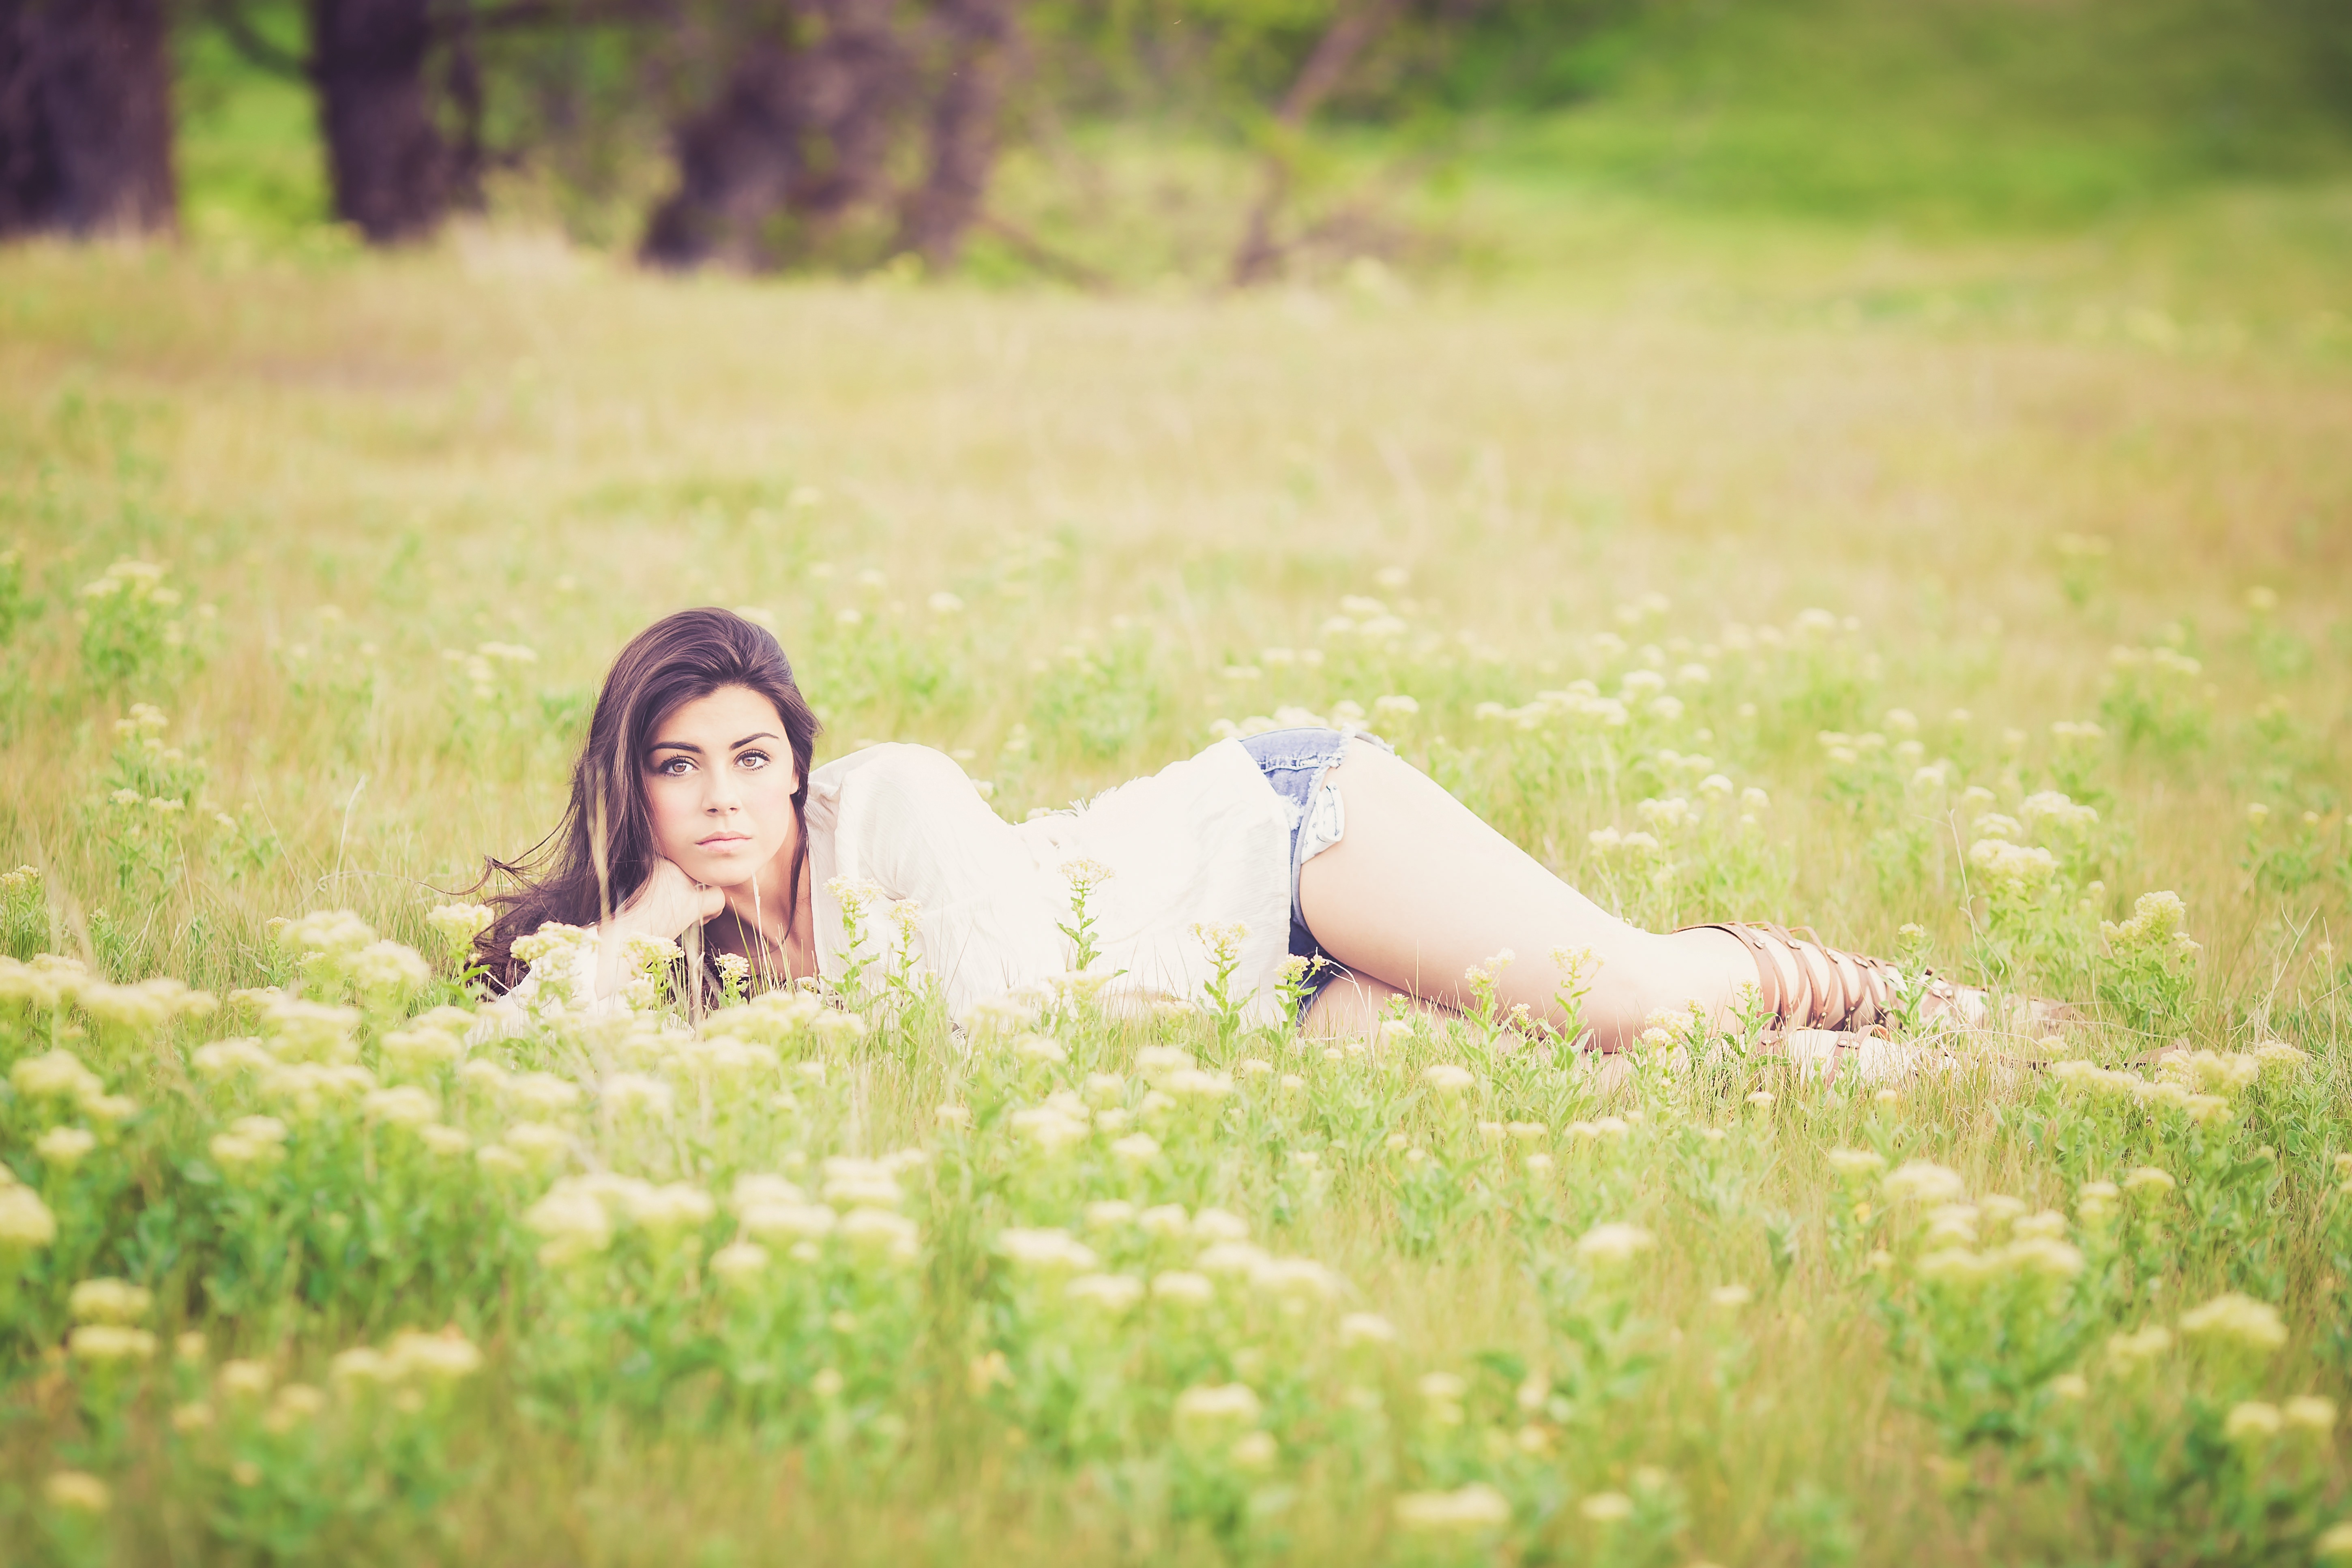
grass, girl, woman, lawn, photography, meadow, countryside, sunlight, flower, country, female, brunette, portrait, model, young, green, romance, lady, women, photograph, beauty, beautiful, woodland, attractive, emotion, photo shoot, portrait photography